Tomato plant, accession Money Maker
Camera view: vertical (180 deg); turntable rotation: 150 degrees
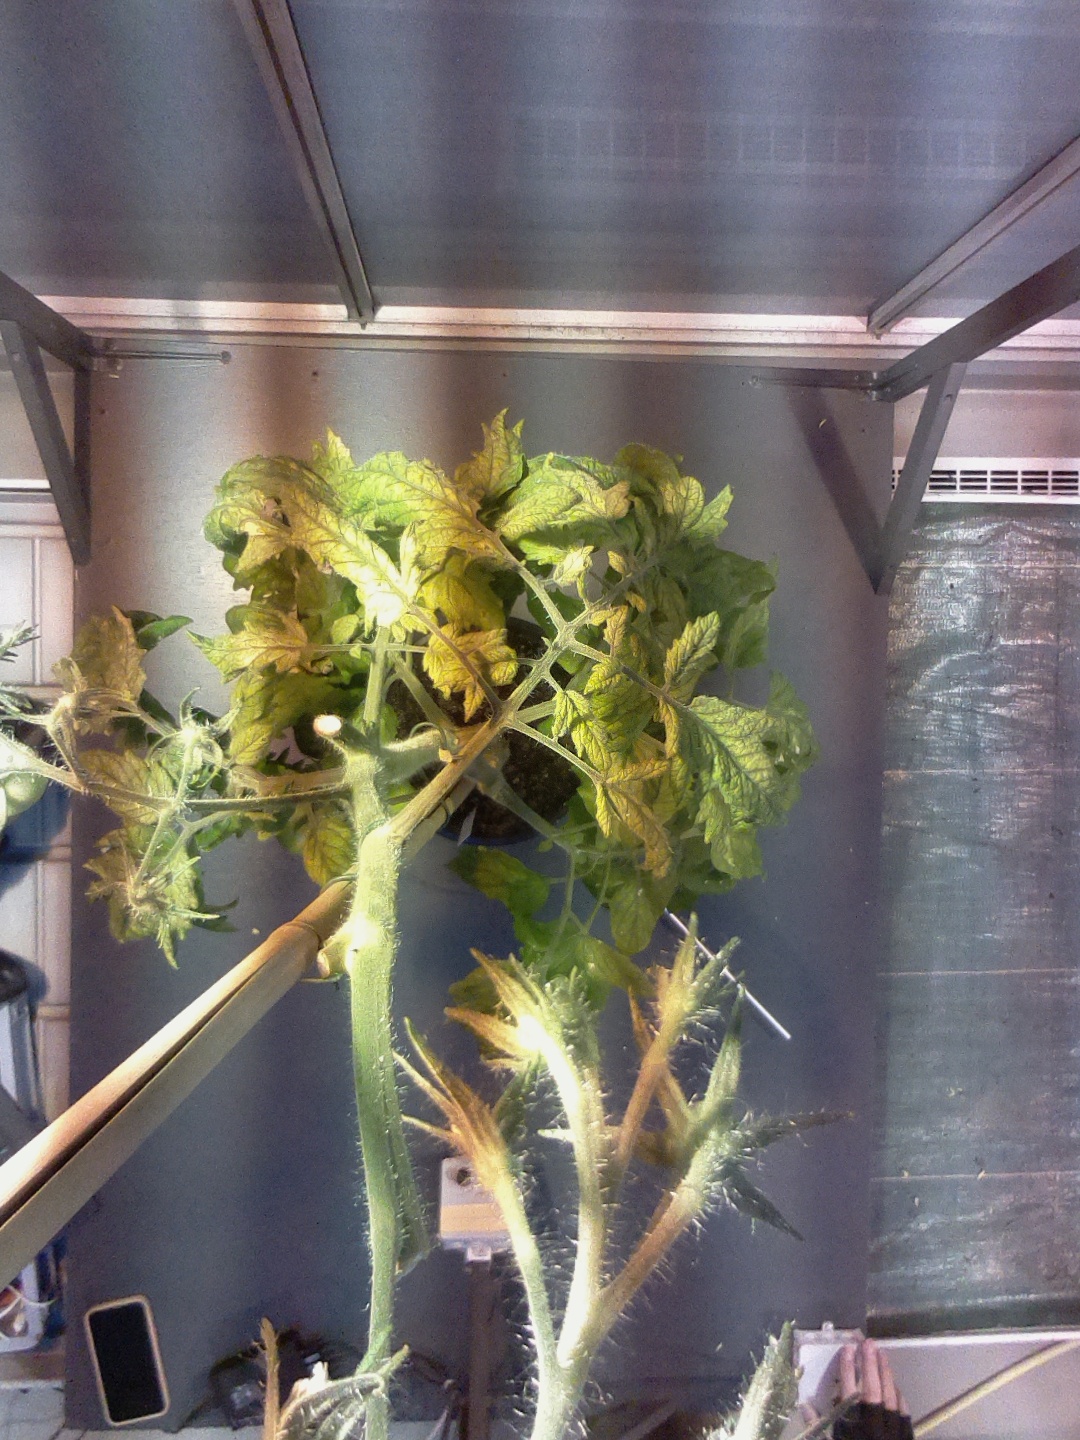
BBCH growth stage 75: 50%-60% of final fruit size